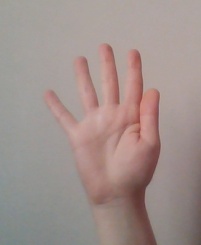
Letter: sheen